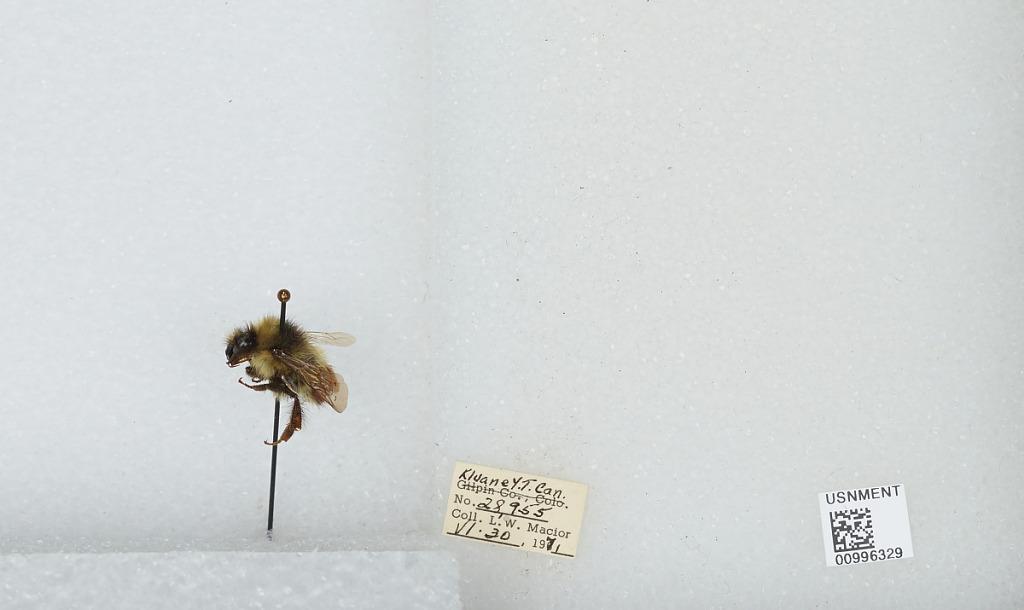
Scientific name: Bombus (Pyrobombus) flavifrons Cresson
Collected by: L. Macior
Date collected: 1971-6-30
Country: Canada
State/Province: Yukon Territory
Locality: Kluane
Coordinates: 60.75, -139.5